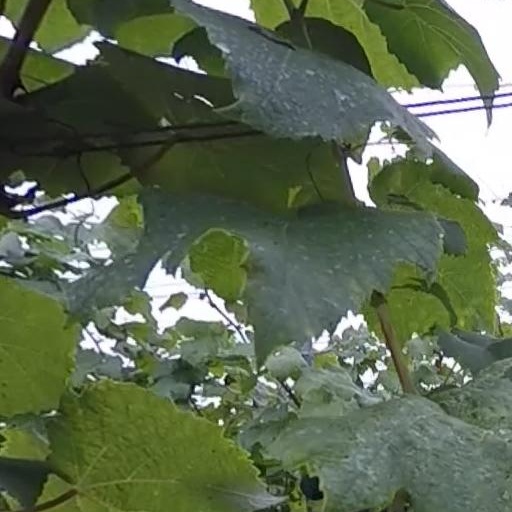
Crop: grape